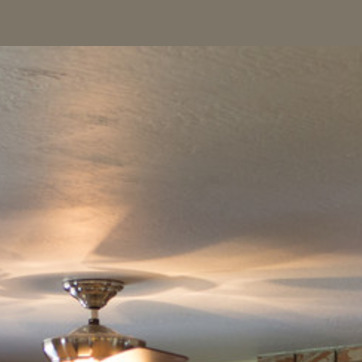
Material: painted